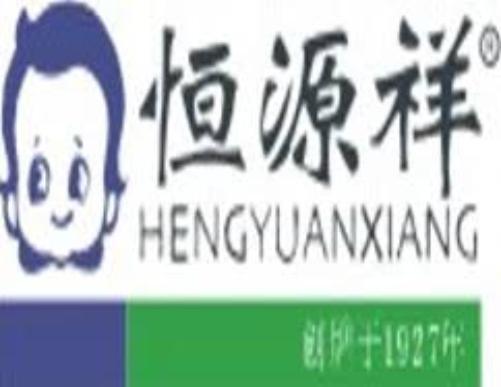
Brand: HengYuXiang
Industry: Necessities